IXIT Corporation

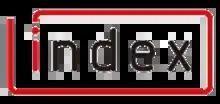
The logo for the reformed Index Corporation under Sega. This logo is currently used by Index Asia Ltd.

Index Asia Ltd., formerly known as Index Corporation Thailand Ltd., is a mobile content and service provider in Thailand that was established in April 2002. Once Index Corporation Thailand Ltd. was amalgamated with Mobi Town Ltd., and Tiger Mob Ltd., the company was re-branded as Index Asia Ltd.